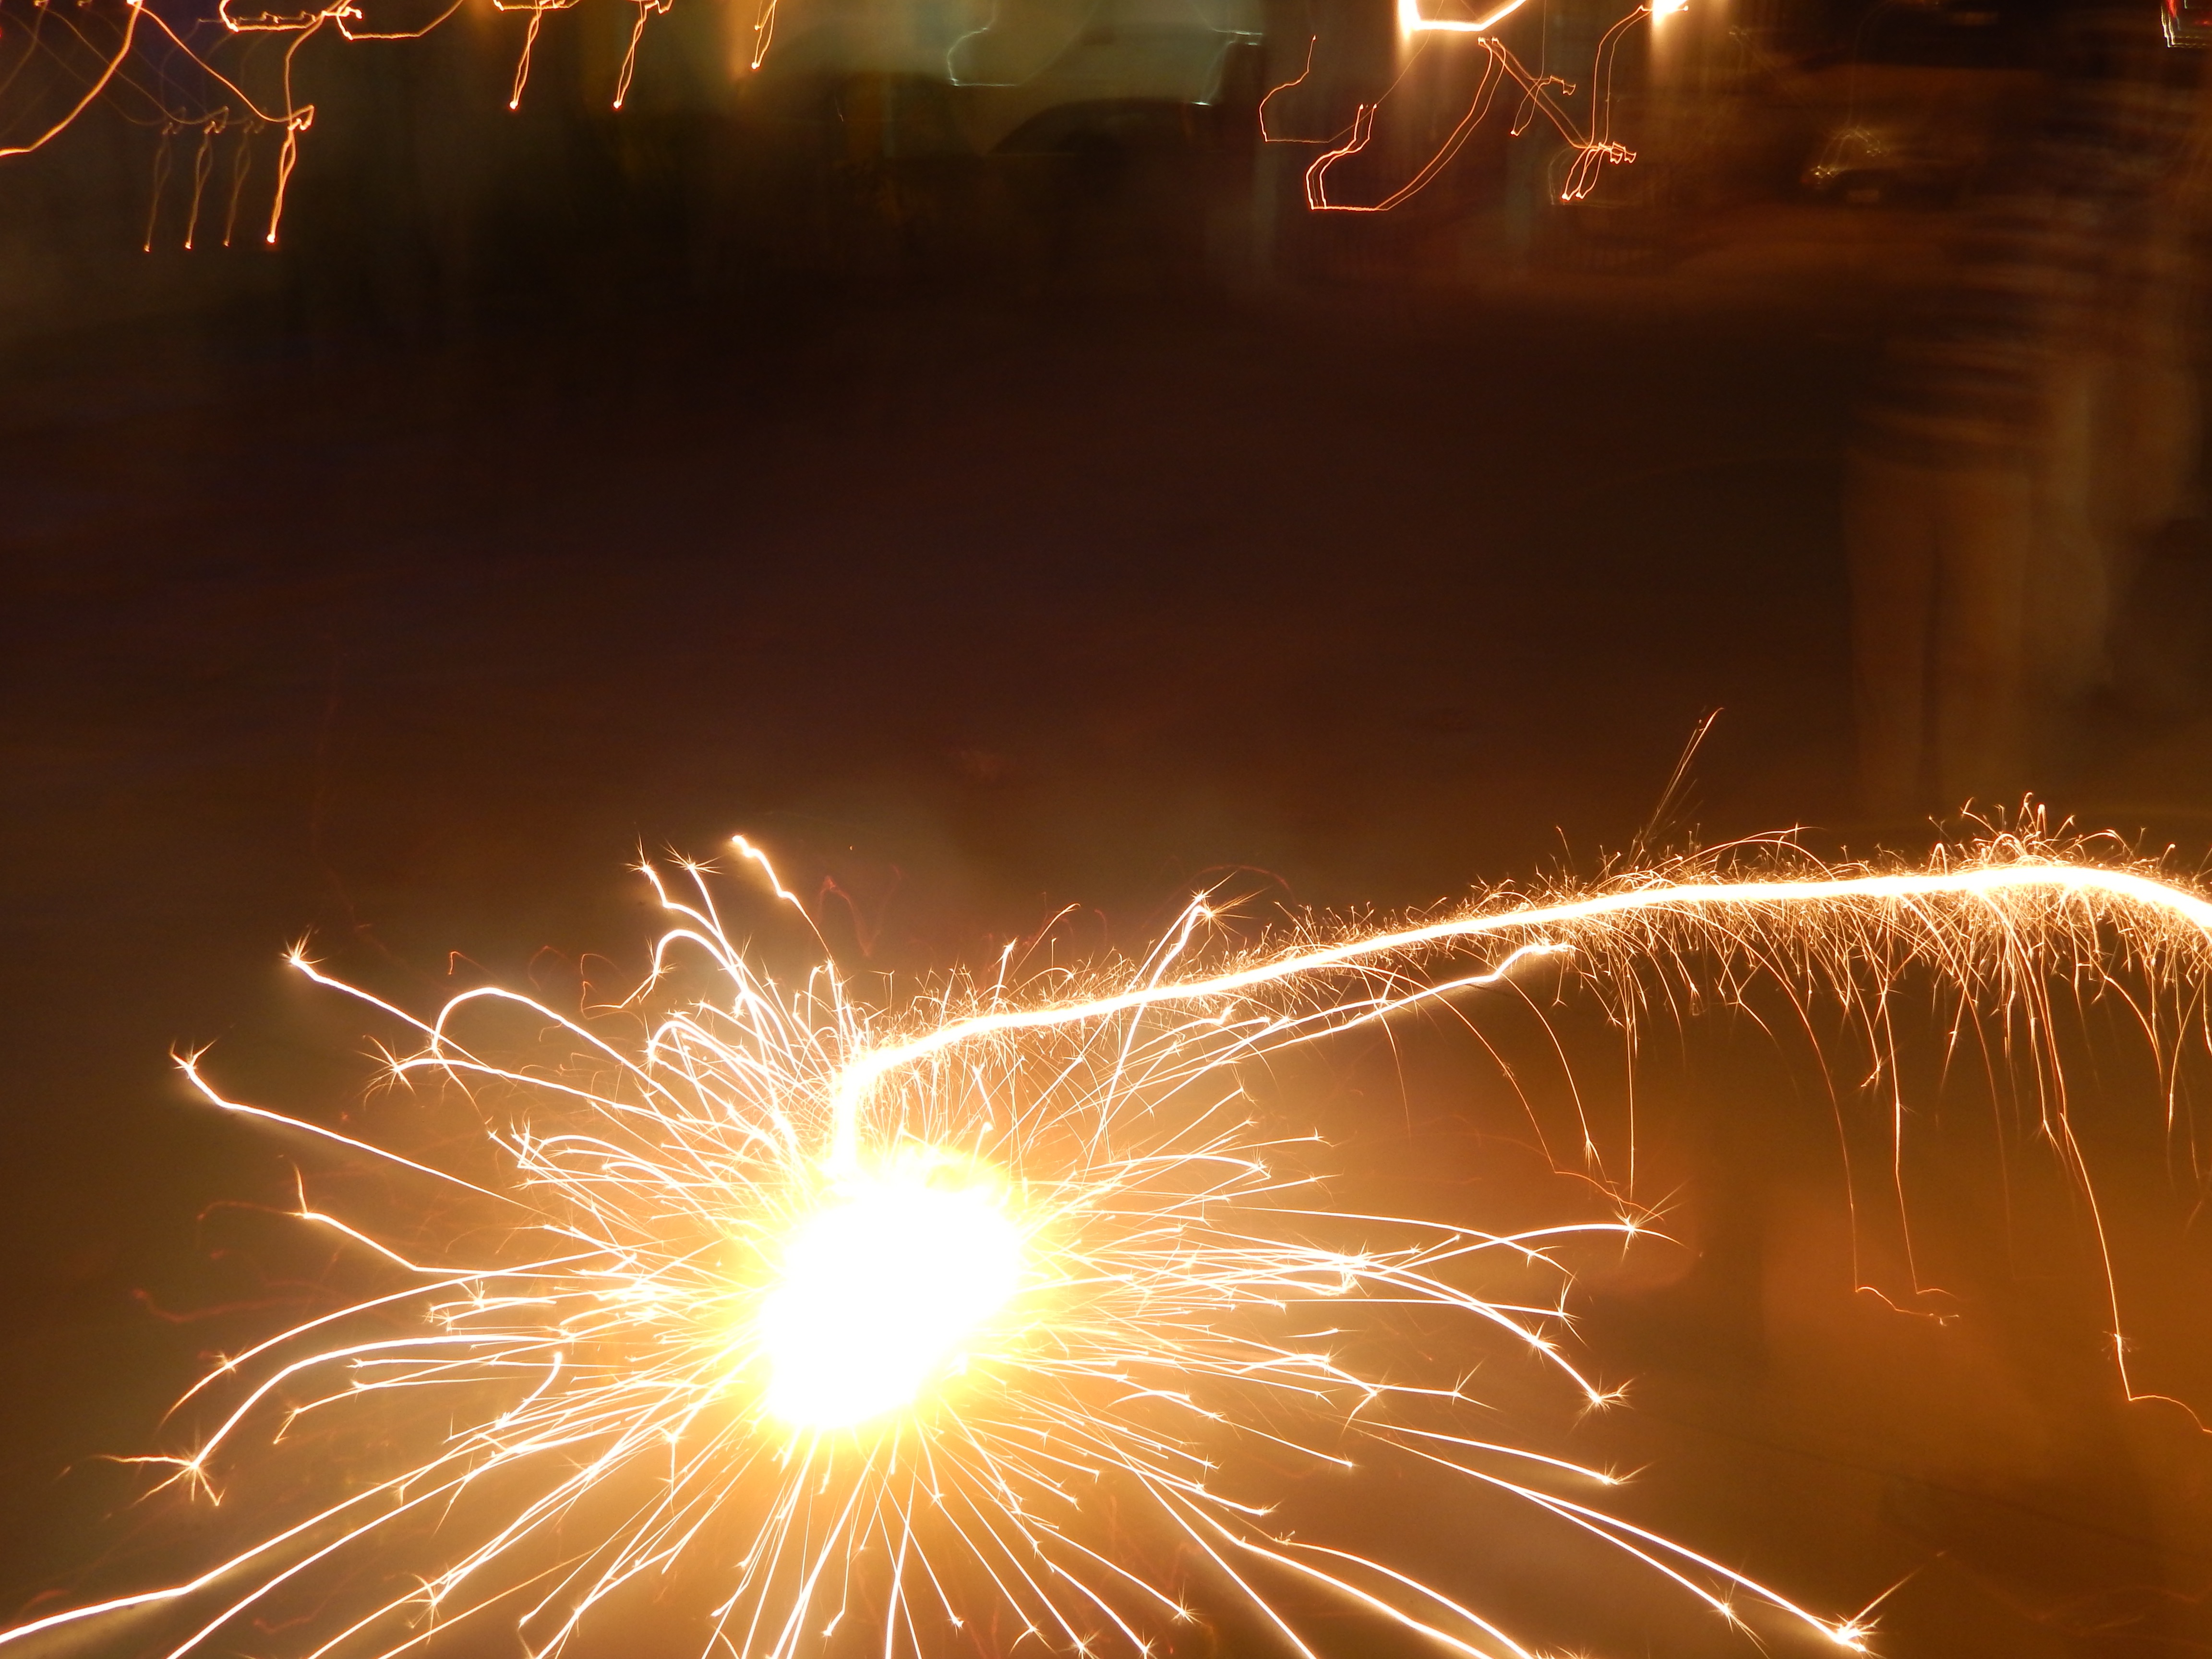
light, night, sunlight, sparkler, reflection, flame, darkness, fireworks